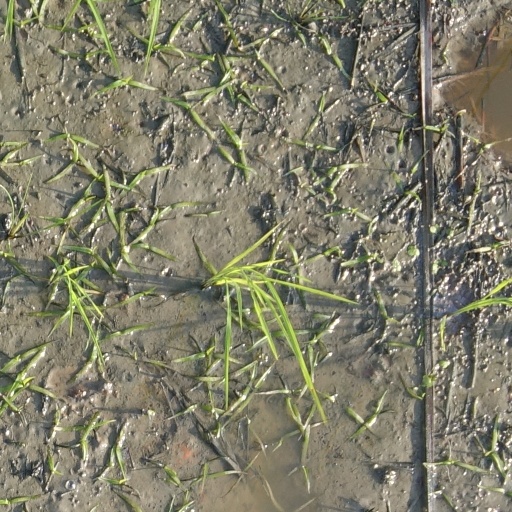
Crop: rice